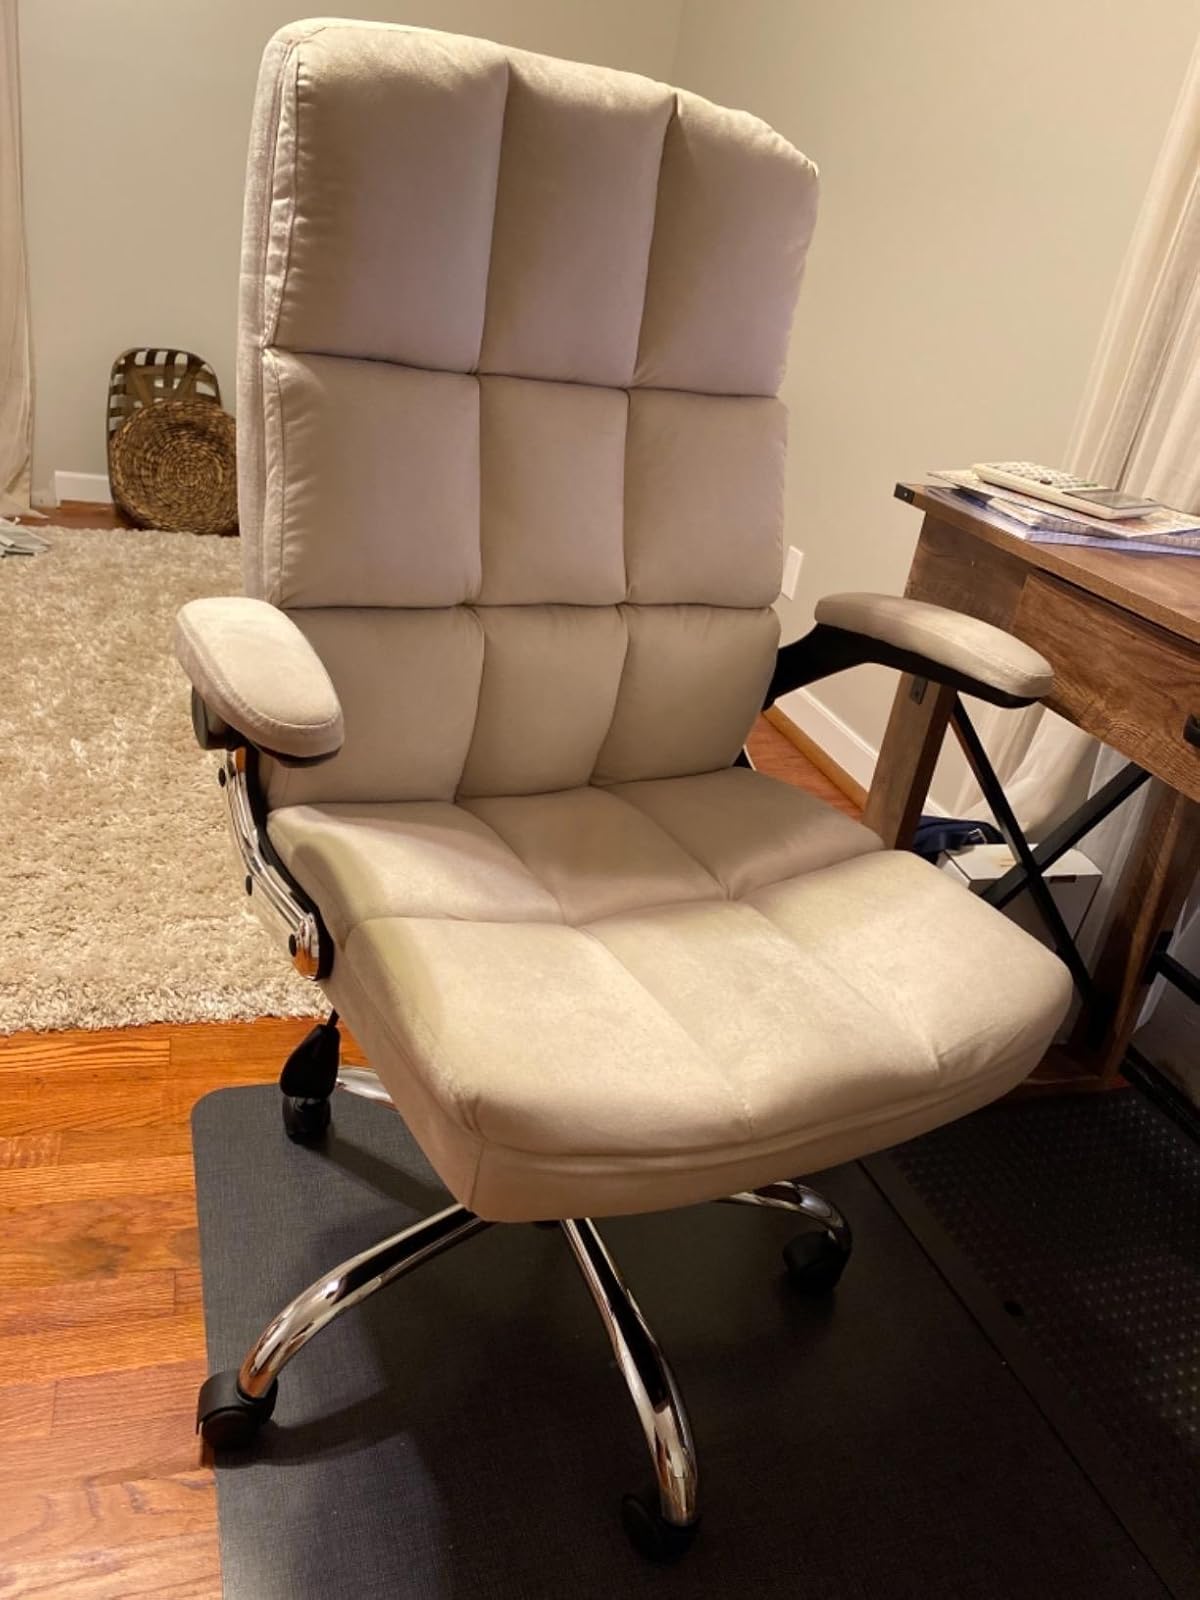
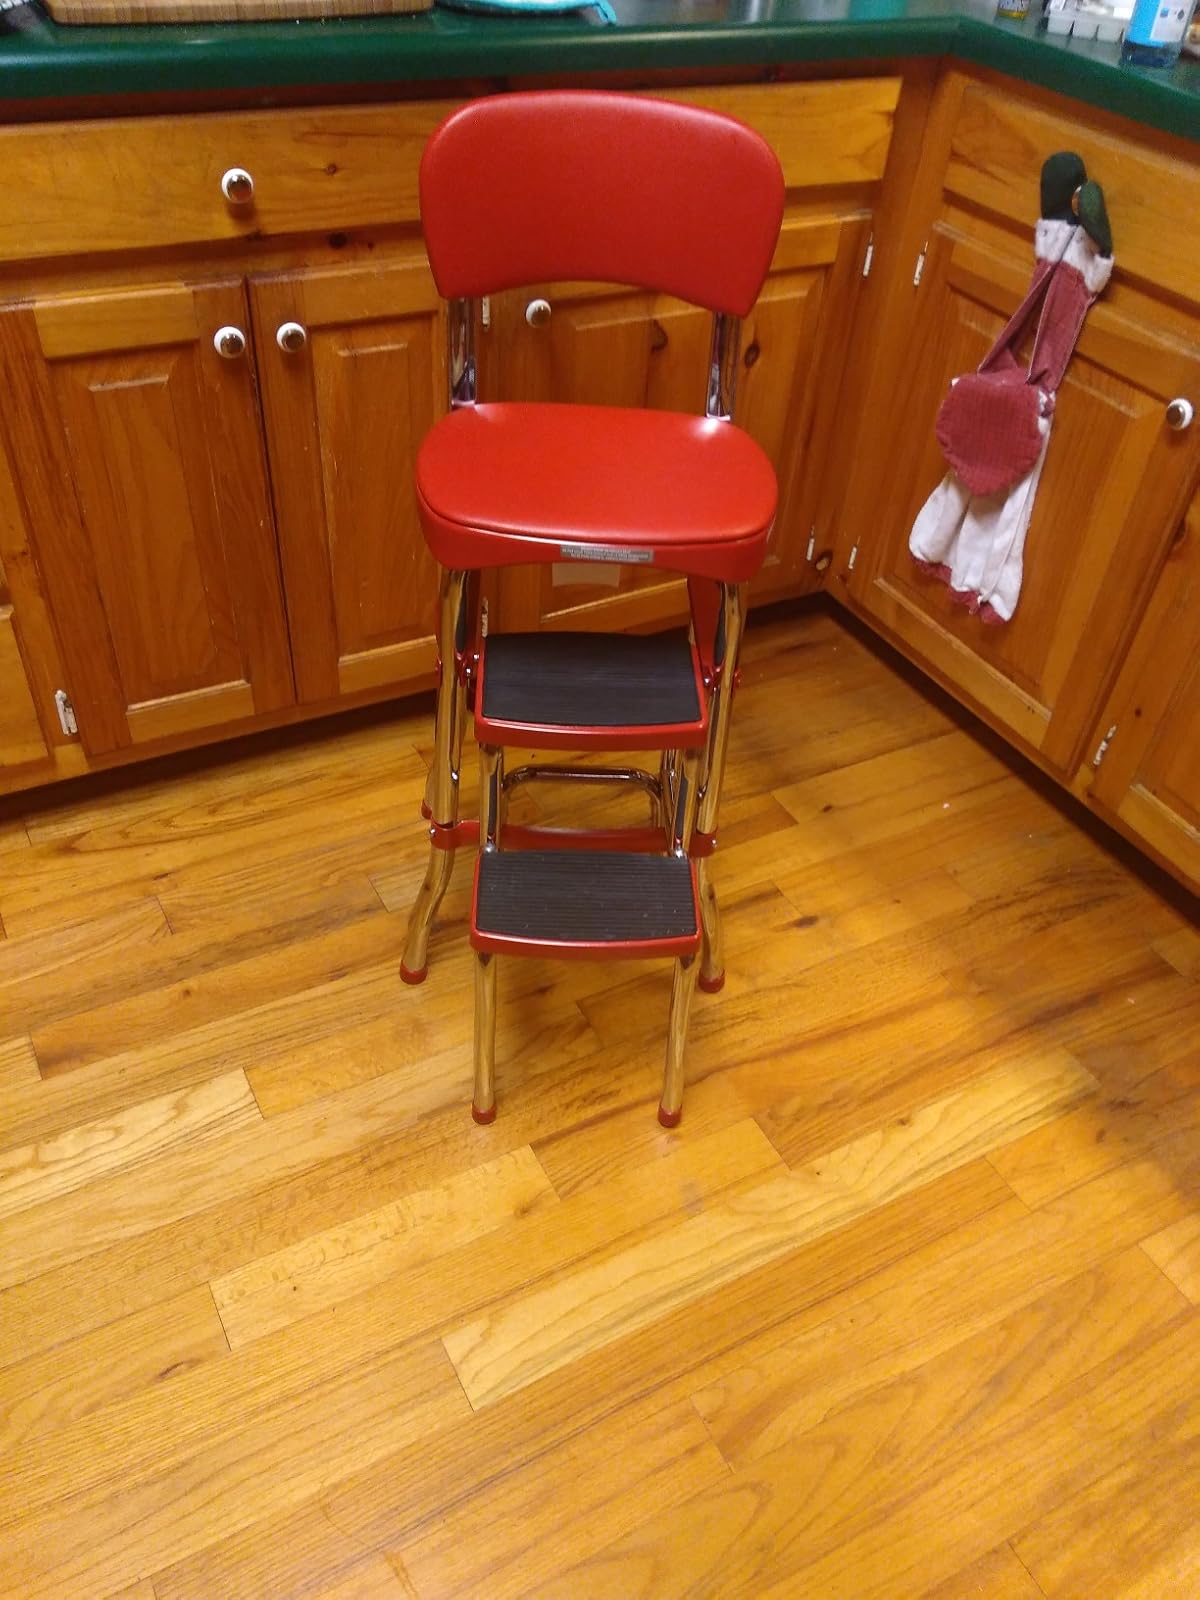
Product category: items_chair
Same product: no